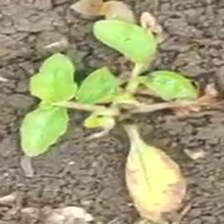
Weed species: Kena_(Commplina_benghalensio)